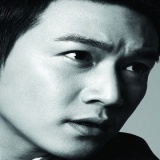
diễn viên Lục Nghị